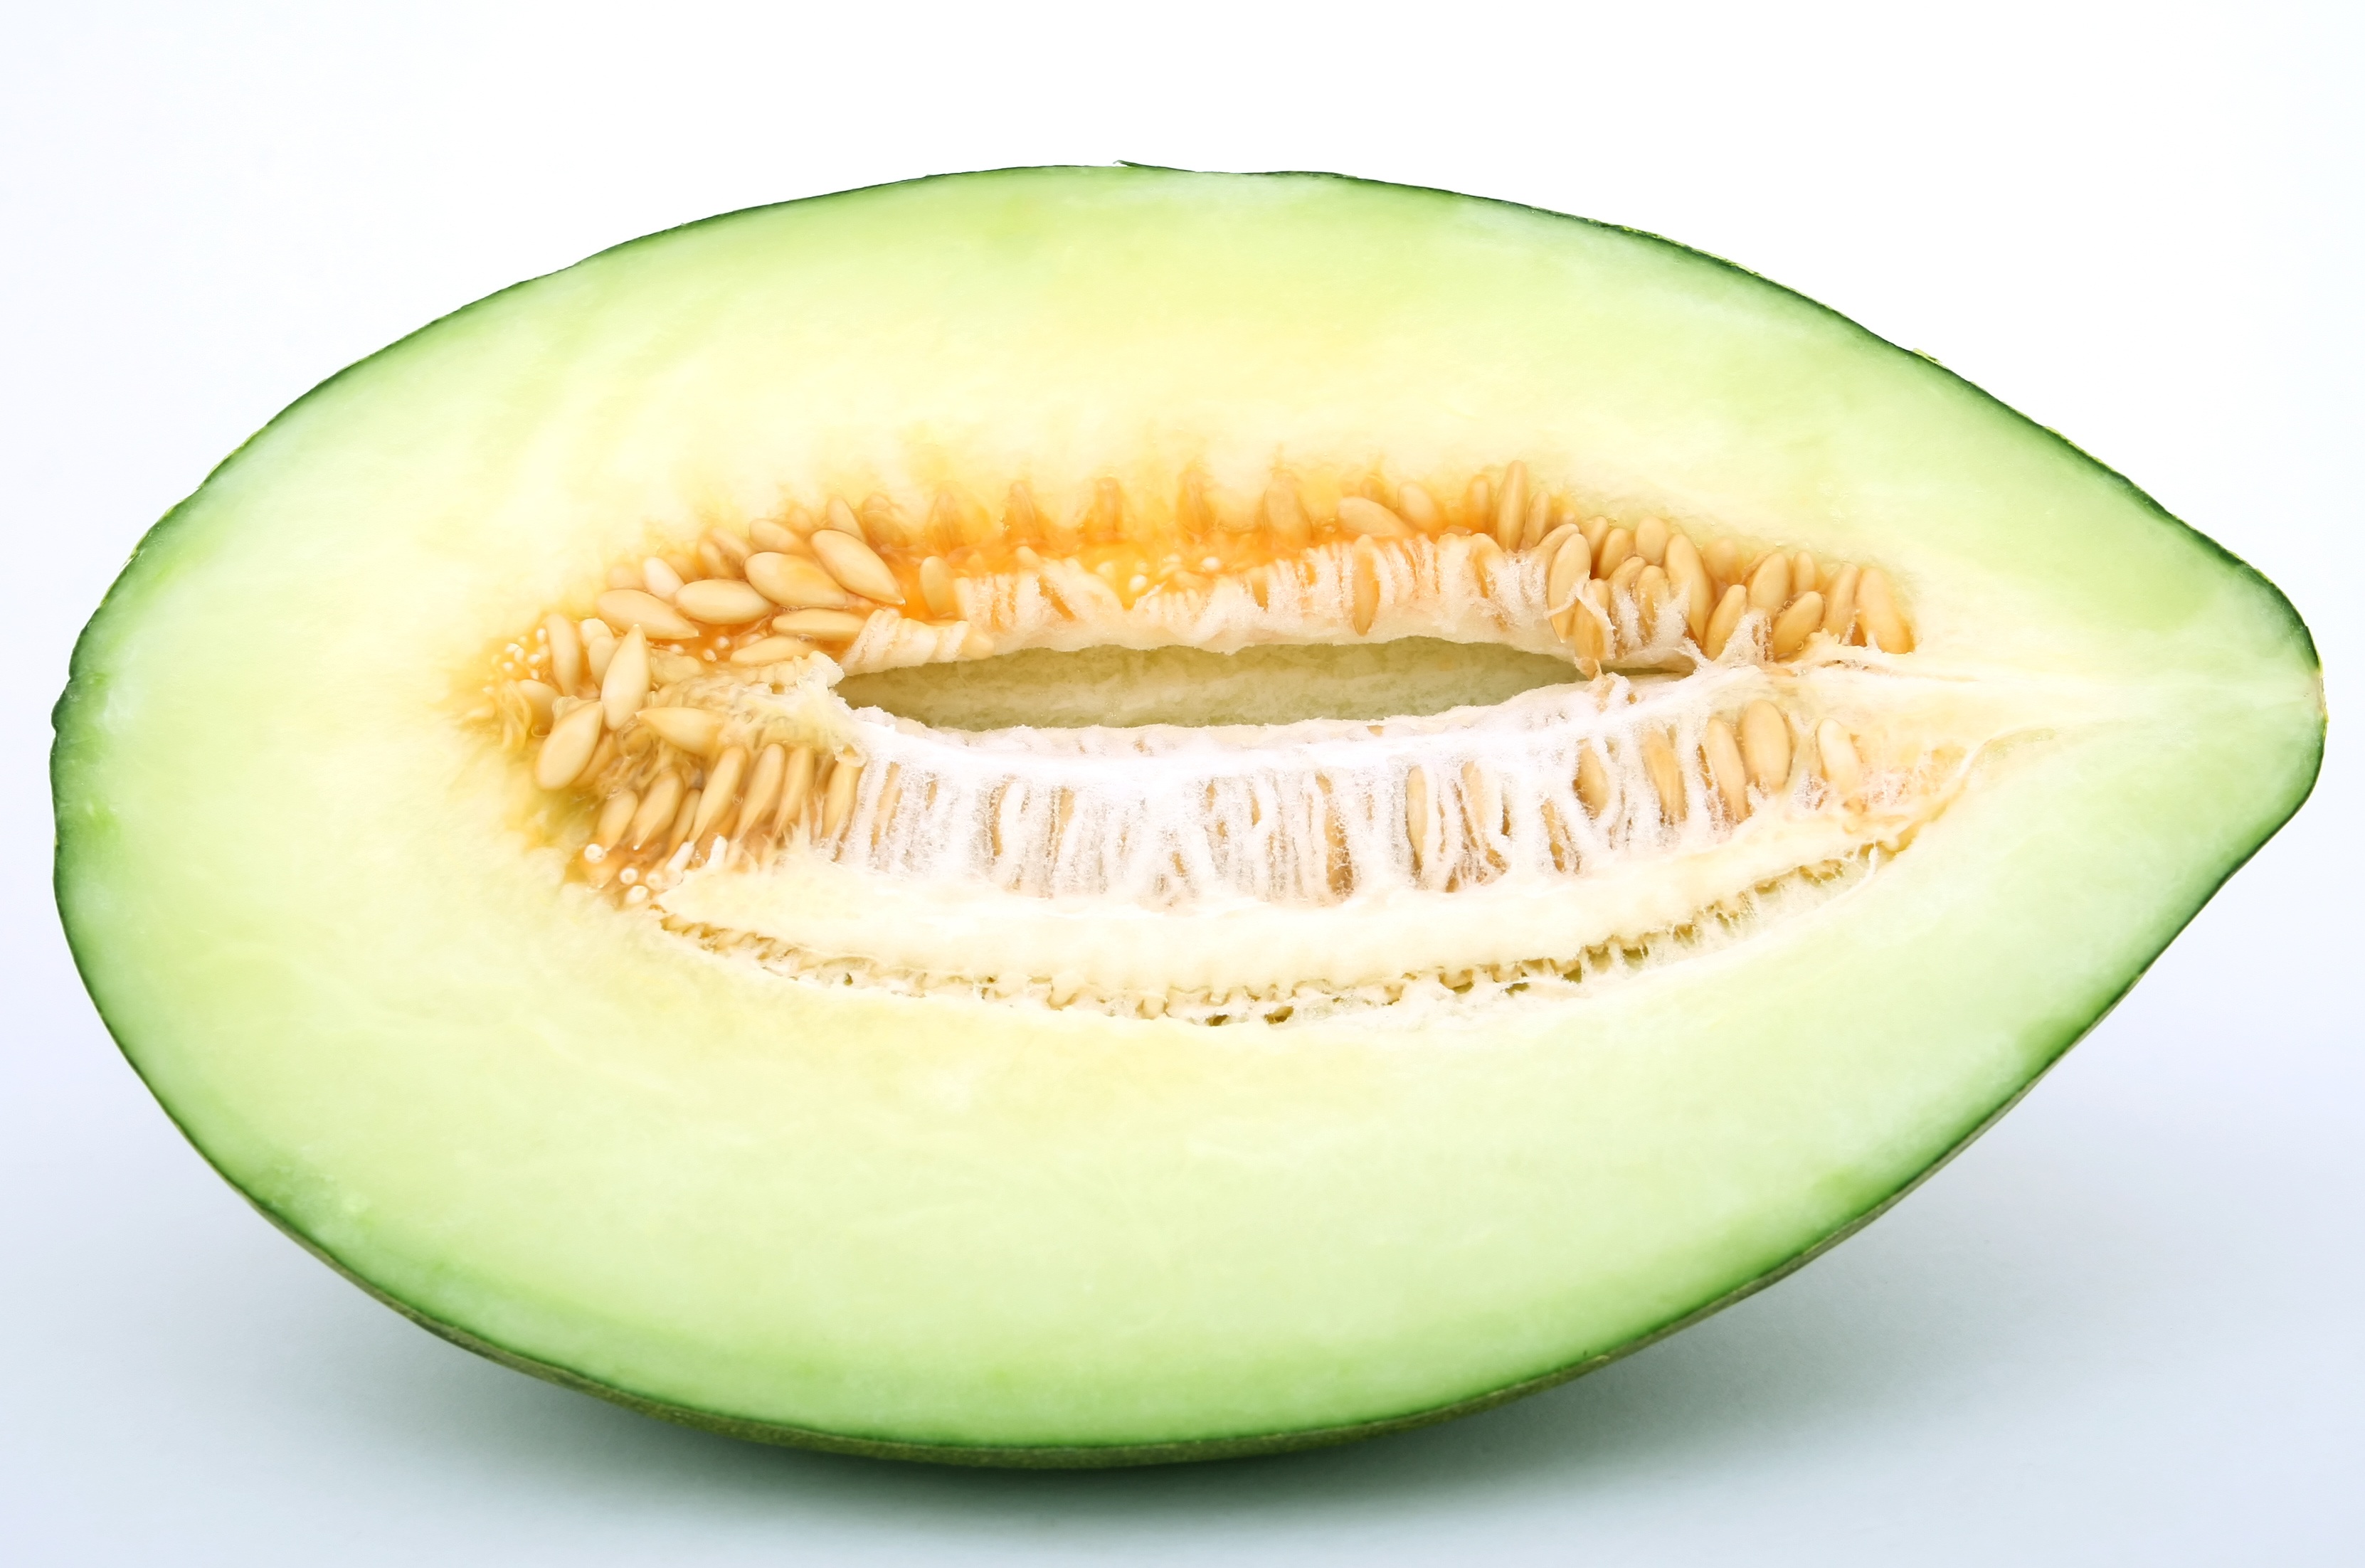
water, plant, white, fruit, sweet, desert, isolated, meal, food, green, produce, vegetable, natural, fresh, market, weight, colorful, groceries, breakfast, healthy, snack, lunch, delicious, health, fitness, gourd, calories, seeds, garnish, nutrition, dinner, supermarket, over, cantaloupe, good, slim, loss, catering, diet, starter, melon, supper, cucurbita, honeydew, hungry, dieting, flowering plant, slimming, pips, appetite, putting, muskmelon, nourishing, winter squash, land plant, cucumber gourd and melon family, galia, wholesome, mellon